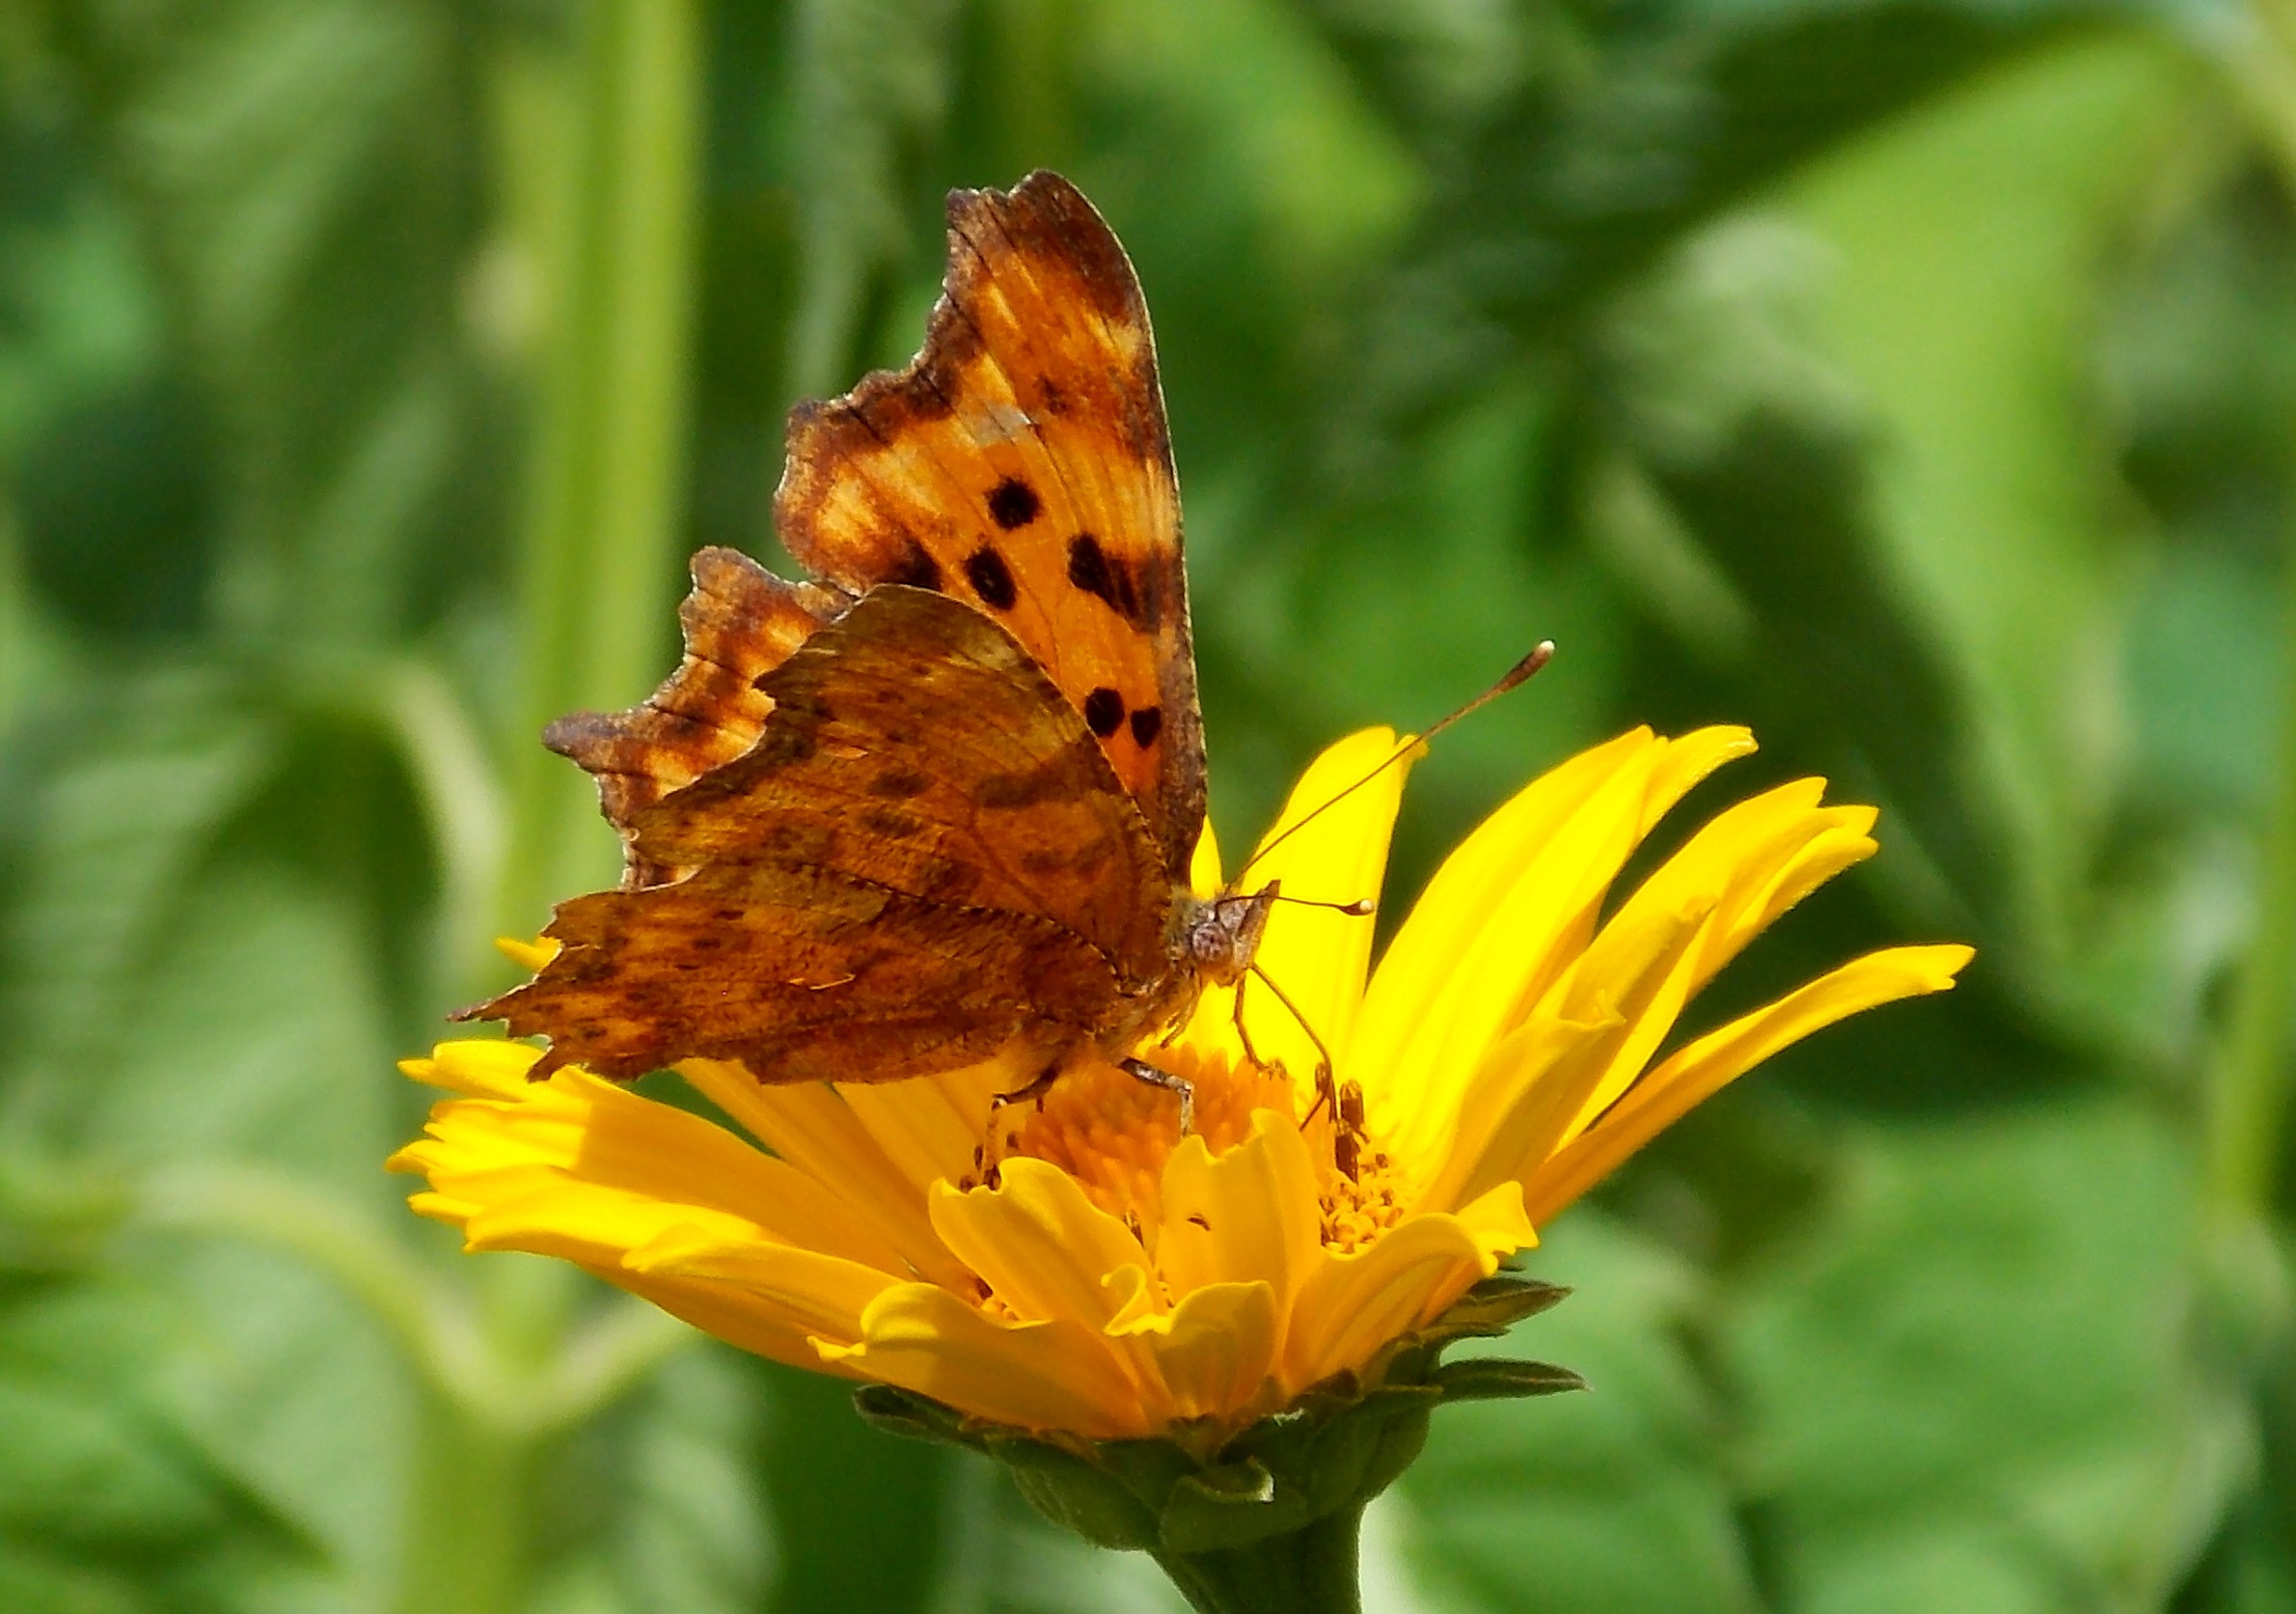
nature, blossom, wing, plant, meadow, prairie, flower, bloom, fly, insect, botany, butterfly, yellow, garden, flora, fauna, invertebrate, wildflower, animals, butterflies, nectar, flight insect, macro photography, probe, edelfalter, pollinator, patch butterflies, annual plant, c falter, moths and butterflies